Photorealism

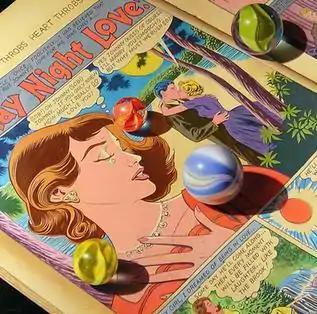
"Dream of Love" (2005), oil on canvas. Example of Photorealist Glennray Tutor's work

Though the height of Photorealism was in the 1970s, the movement continues and includes several of the original photorealists as well as many of their contemporaries. According to Meisel and Chase's "Photorealism at the Millennium", only eight of the original thirteen photorealists were still creating Photorealist work in 2002. As of September 2020, Richard Estes is the only remaining original Photorealist actively working in the Photorealist style.